Abraham van Cuylenborch

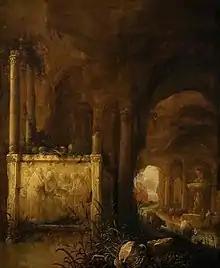
A Tomb in a Grotto, 1641

Cuylenborch was born in Utrecht and is known for landscapes with grottoes, in the manner of Cornelis van Poelenburgh.